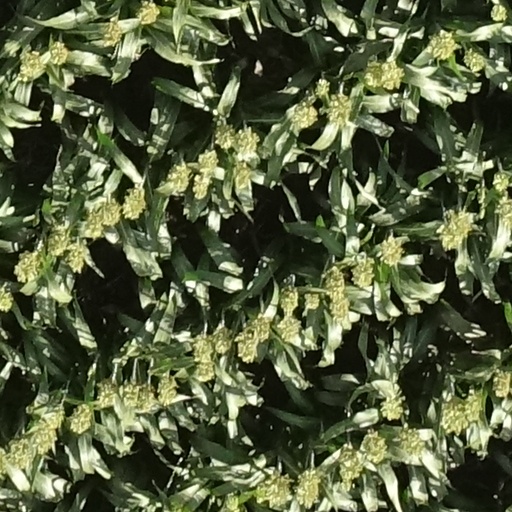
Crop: sorghum